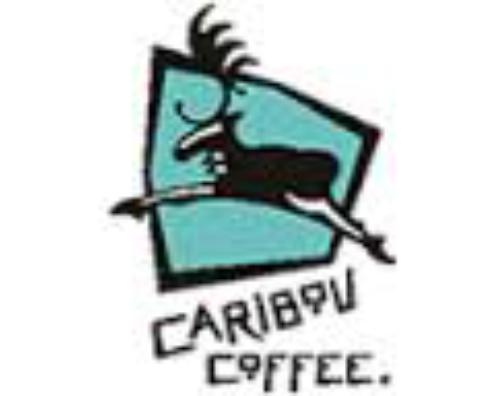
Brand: Caribou Coffee
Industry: Food